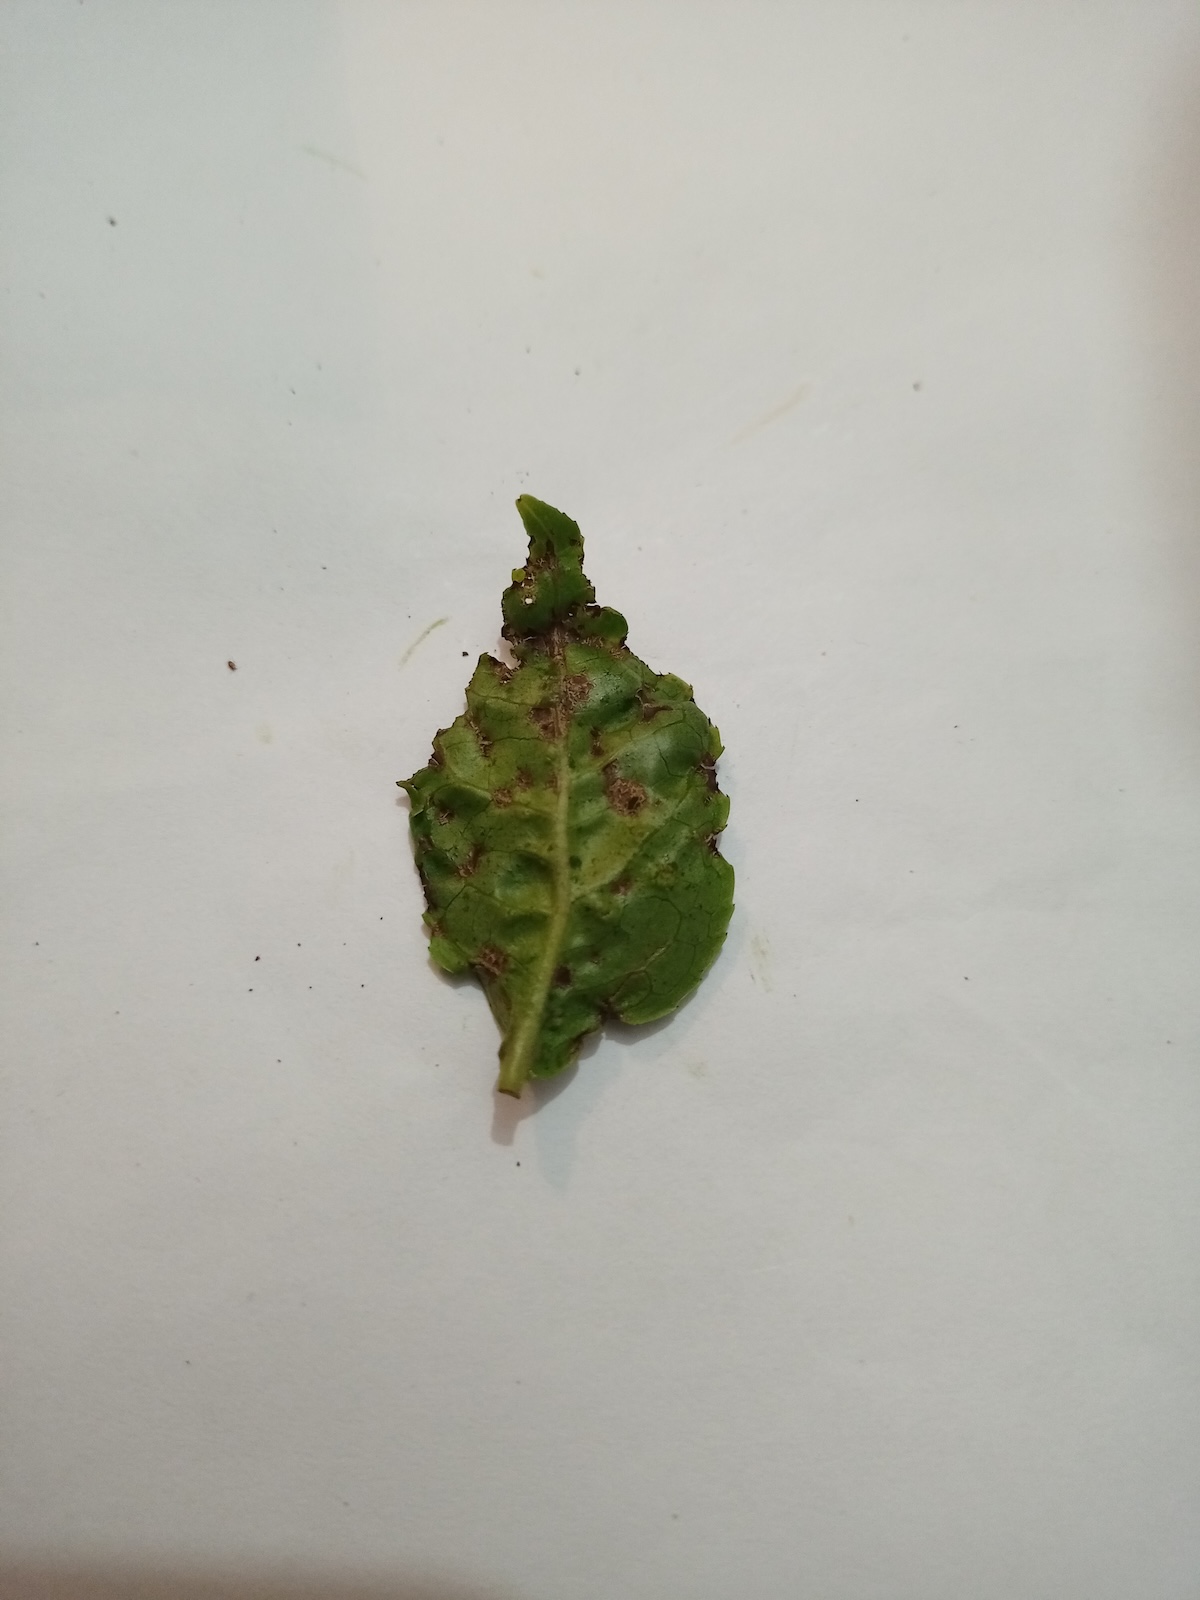
Label: Green mirid bug